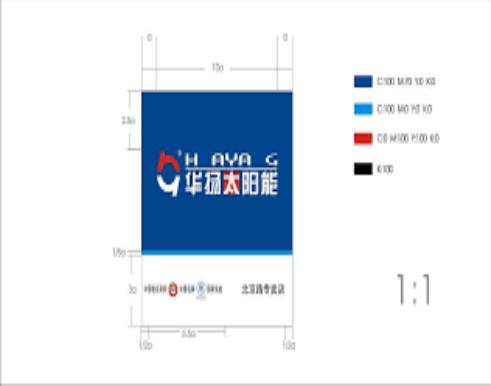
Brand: huayang
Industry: Necessities